Space weapon

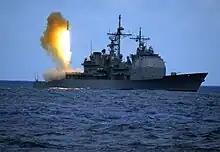
RIM-161 Standard Missile 3 anti-ballistic missile can engage targets in low Earth orbit.

Anti-satellite weapons, which are primarily surface-to-space and air-to-space missiles, have been developed by the United States, the USSR/Russia, India and the People's Republic of China. Multiple test firings have been done as part of recent Chinese and U.S test programs that involved destroying an orbiting satellite.